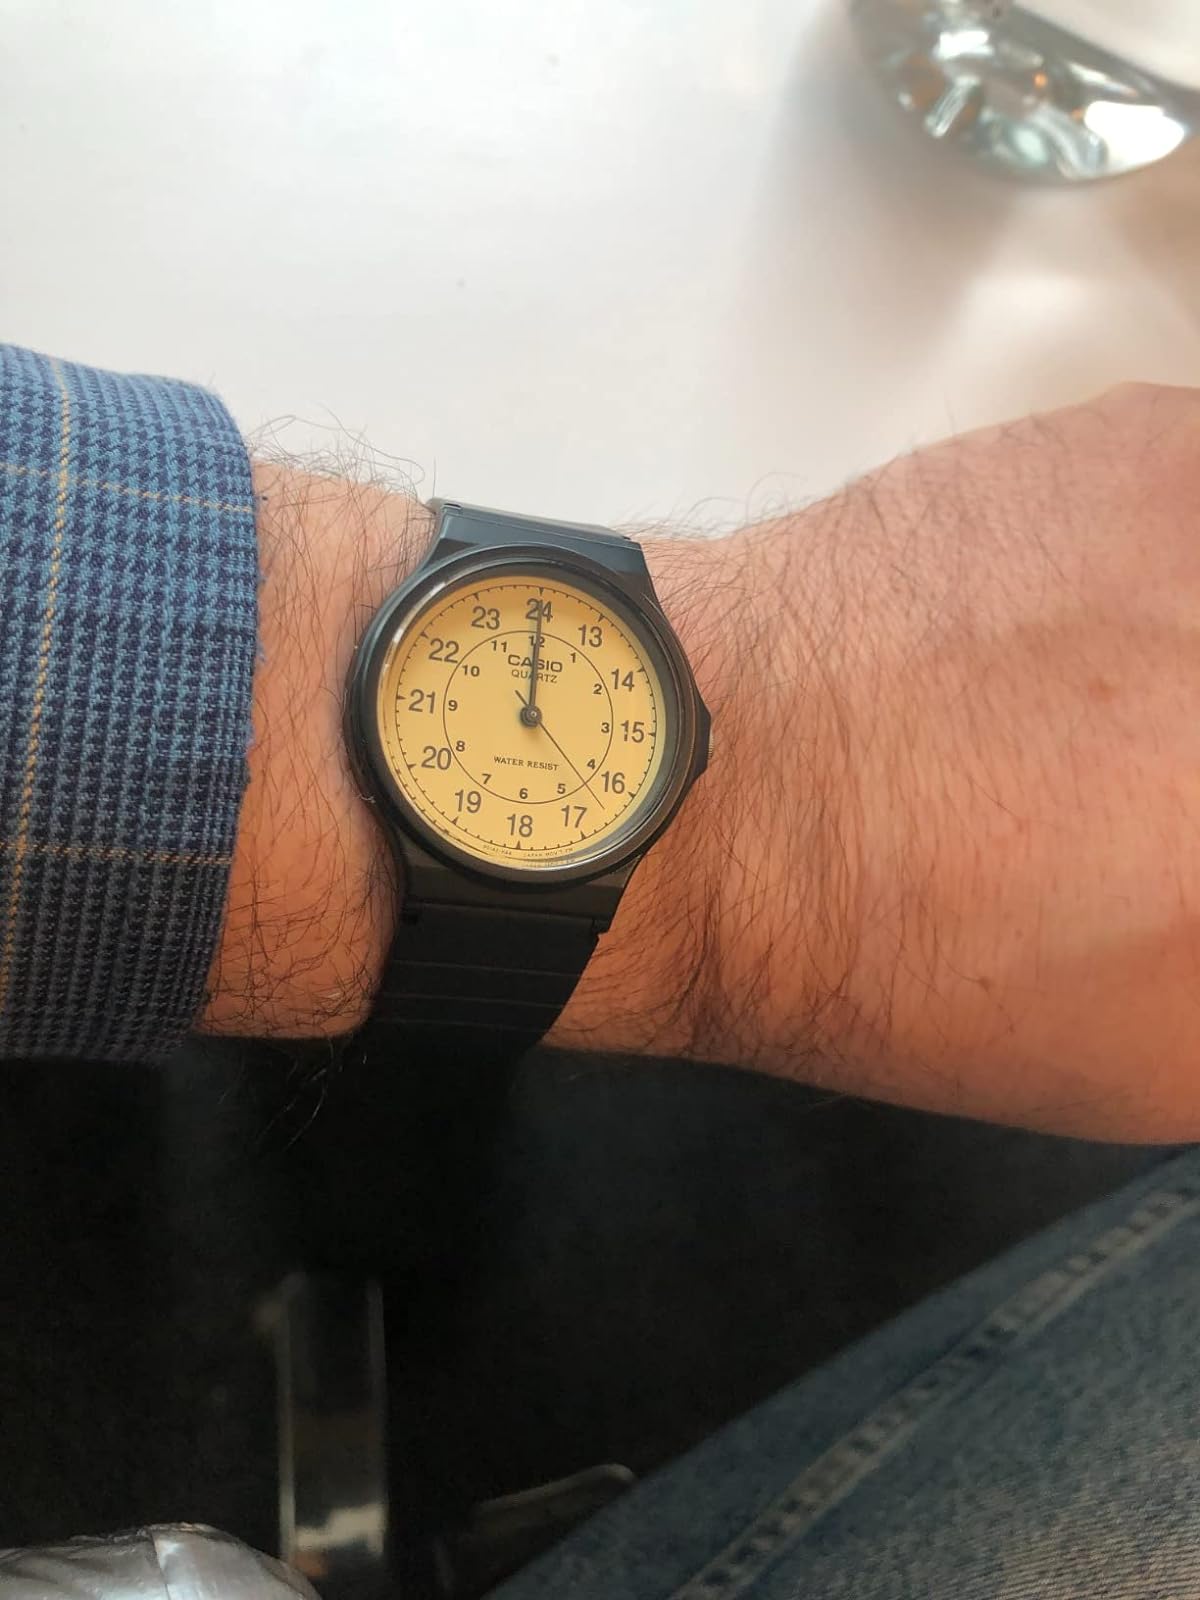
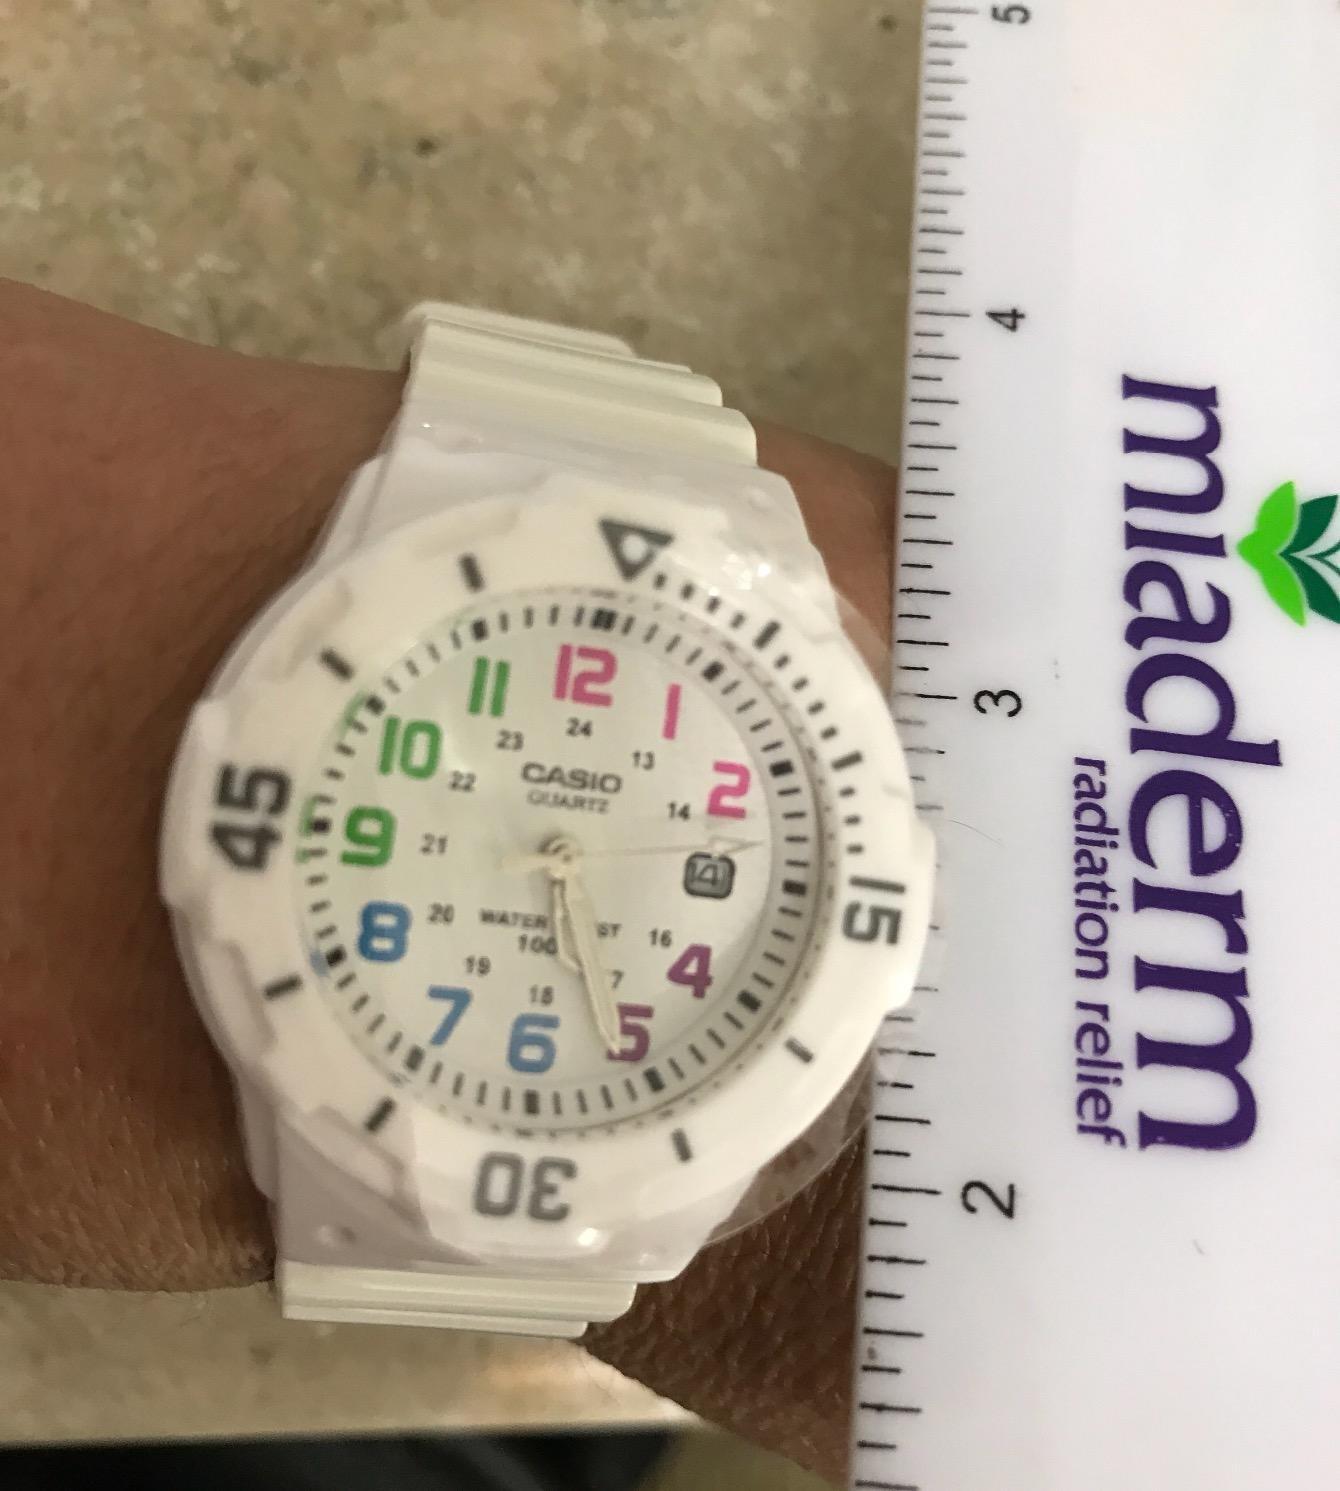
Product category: accessories_watch
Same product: no